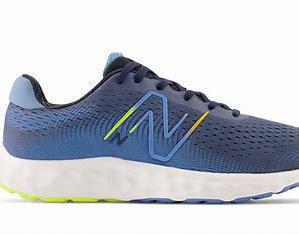
Brand: New
Model: Balance 520